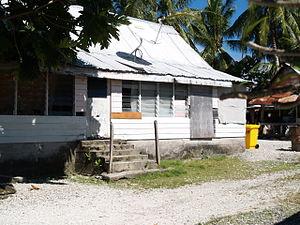
Nukunonu est un ensemble d'îlots de corail aux Tokelau. Nukunonu est, avec une surface totale de 5,5 km², le plus grand des trois groupes d'îles qui constituent le territoire des Tokelau - les deux autres étant Fakaofo et Atafu. Il a la forme d'un atoll, et comprend en son centre un lagon, lequel recouvre environ 90 km². Nukunonu se trouve à 171° 50' ouest, 9° 10' sud.